Paroxetine

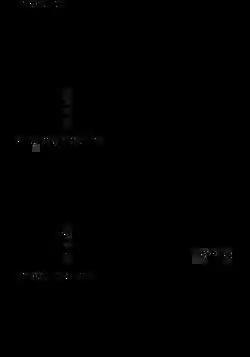
Mechanism of paroxetine inhibition of CYP2D6

Paroxetine is the most potent and one of the most specific selective serotonin (5-hydroxytryptamine, 5-HT) reuptake inhibitors (SSRIs). It also binds to the allosteric site of the serotonin transporter, similarly to escitalopram, though less potently so. Paroxetine also inhibits the reuptake of norepinephrine to a lesser extent (<50 nmol/L). Based on evidence from four weeks of administration in rats, the equivalent of 20 mg paroxetine taken once daily occupies approximately 88% of serotonin transporters in the prefrontal cortex. Paroxetine is a phenylpiperidine and might have some affinity for opioid receptors.